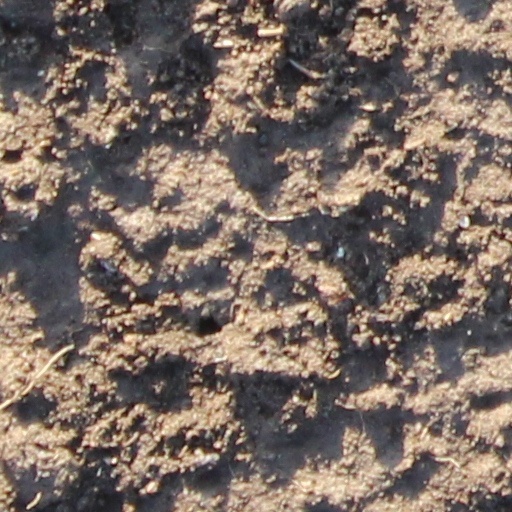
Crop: wheat